NMS Aurora

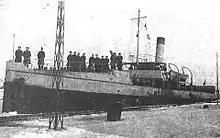
"Aurora" in 1940

"Aurora" laid her first mine barrage in the morning of 30 June, off Sulina, during the Soviet invasion of Bessarabia . Lieutenant-Commander Stan Baicu commanded her. A second barrage was laid during the night of 10–11 January 1941. She laid a third barrage in the area on 27–28 June 1941. Between 16 and 19 June 1941, she and two other Romanian minelayers, "Amiral Murgescu" and "Regele Carol I" (converted merchant ship), laid a barrage of 1,000 mines between Cape Midia and Tuzla, to protect the main Romanian port of Constanța. The mines laid off Constanța would later sink a Soviet destroyer leader during the 26 June Soviet raid on the port. "Aurora" herself was sunk on 15 July at Sulina during "Operation München" by Soviet aircraft.